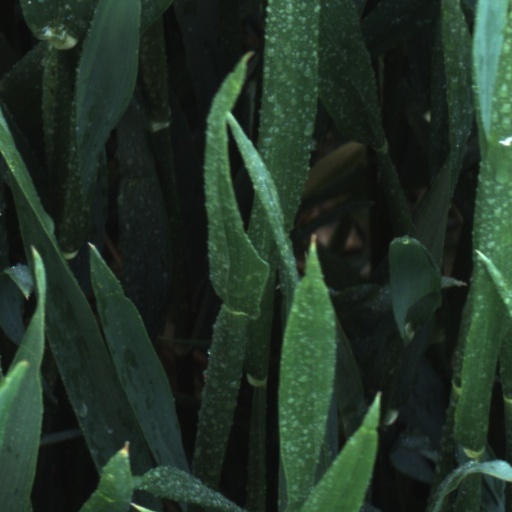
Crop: wheat